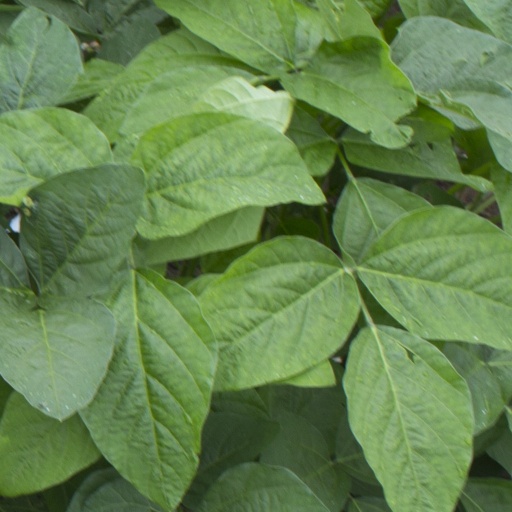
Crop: soybean